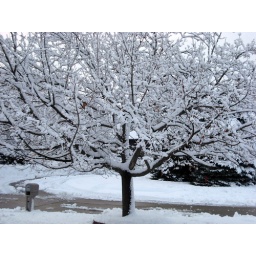
Maple tree in front of our house